Daniel Mayer

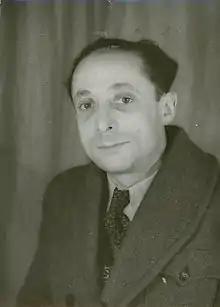

Daniel Raphaël Mayer (29 April 1909 – 29 December 1996) was a French politician and a member of the French Section of the Workers' International (SFIO) and president of the "Ligue des droits de l'homme" (LDH, Human Rights League) from 1958 to 1975. He founded the "Comité d'Action Socialiste" in 1941 and was a member of the Brutus Network, a Resistant Socialist group. Mayer also supported the "Libération-sud" resistance movement headed by Emmanuel d'Astier de la Vigerie.